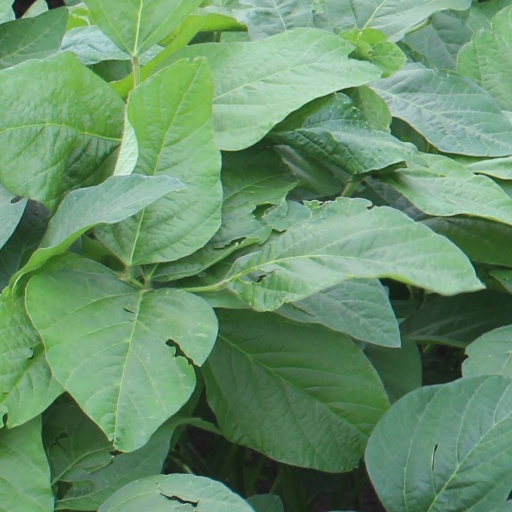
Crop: soybean